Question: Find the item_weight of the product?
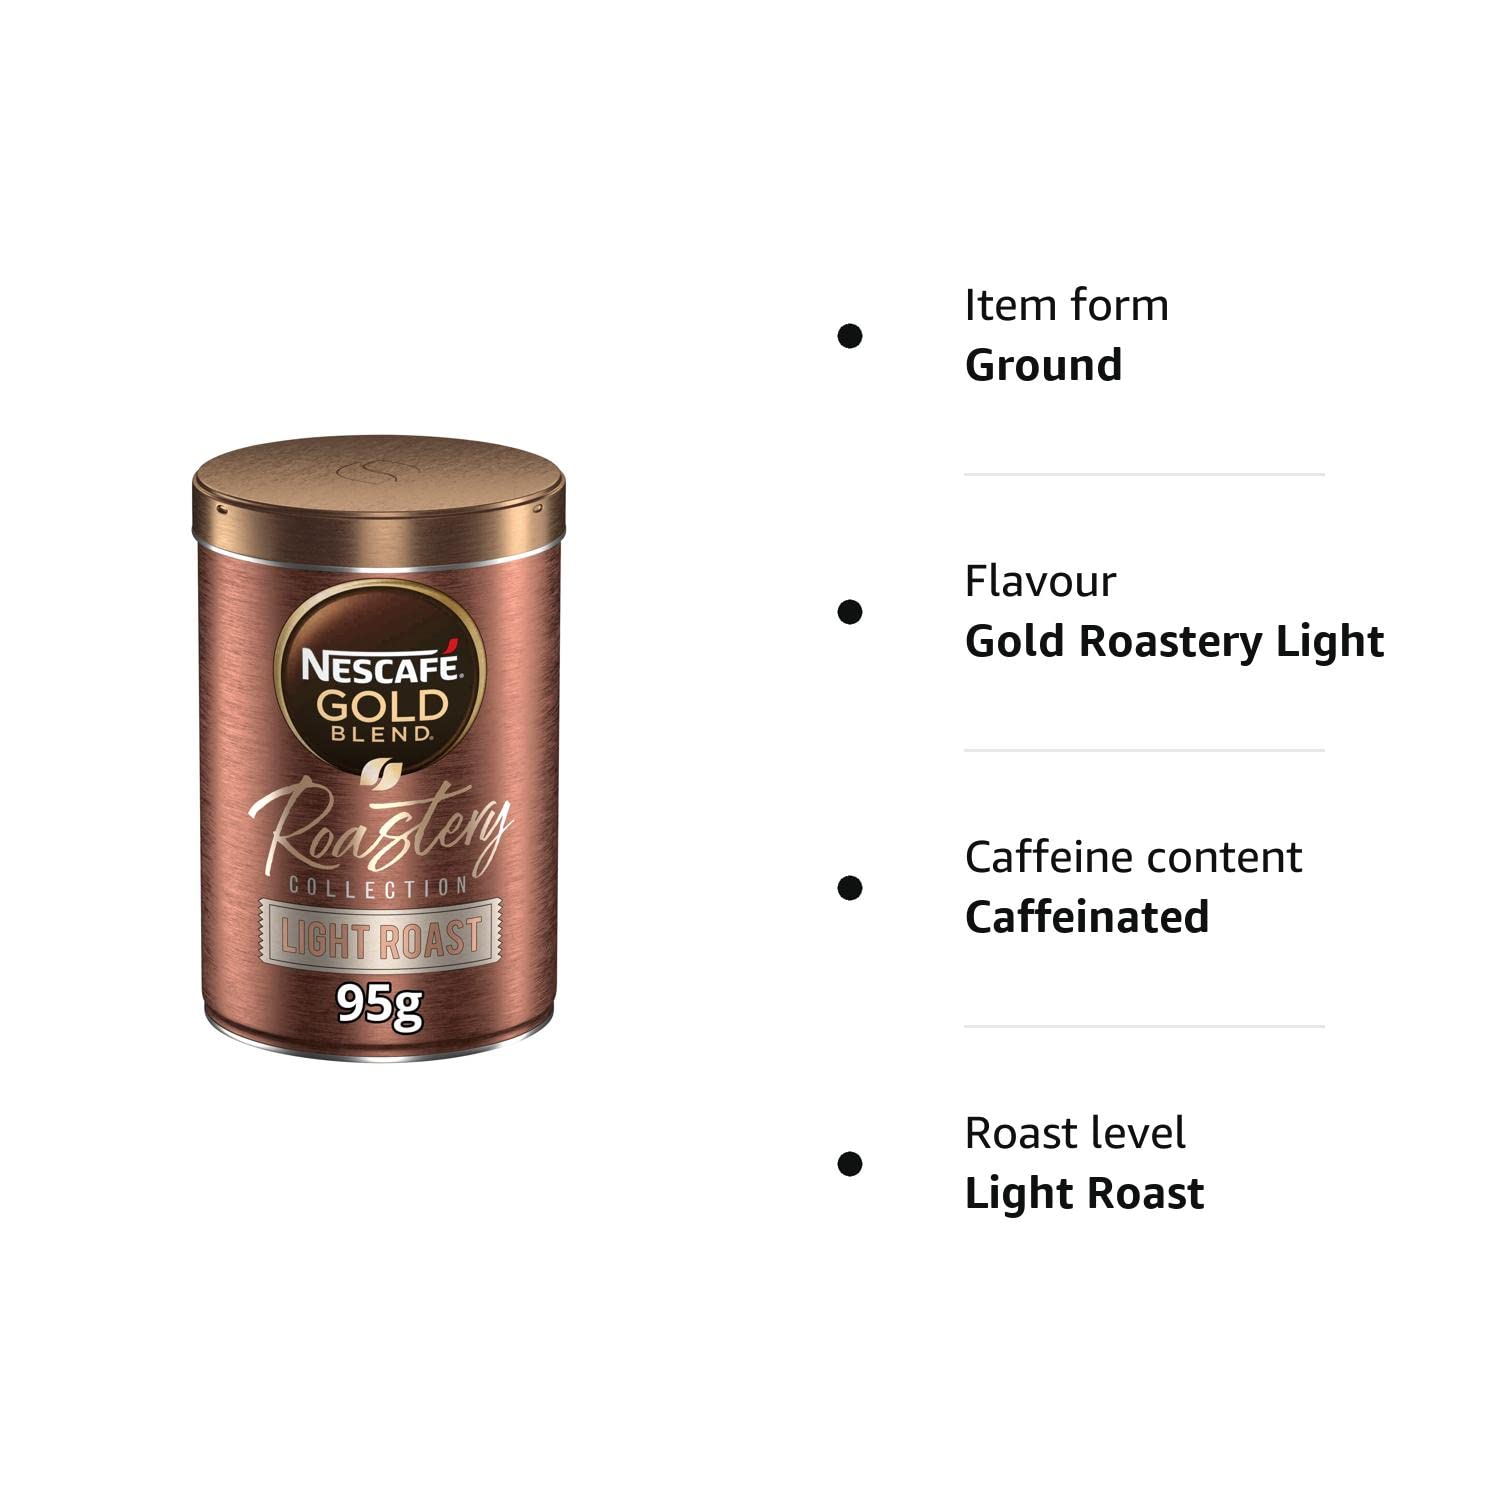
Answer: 95 gram